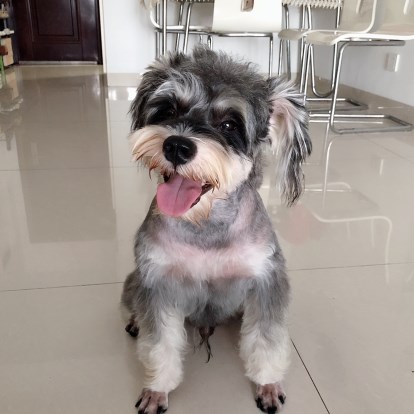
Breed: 2342-n000102-miniature_schnauzer